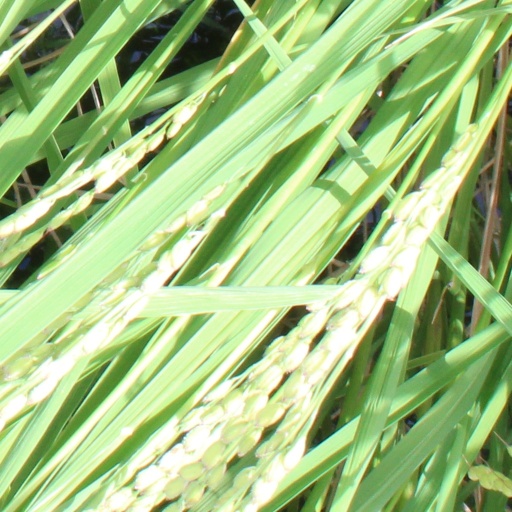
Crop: rice